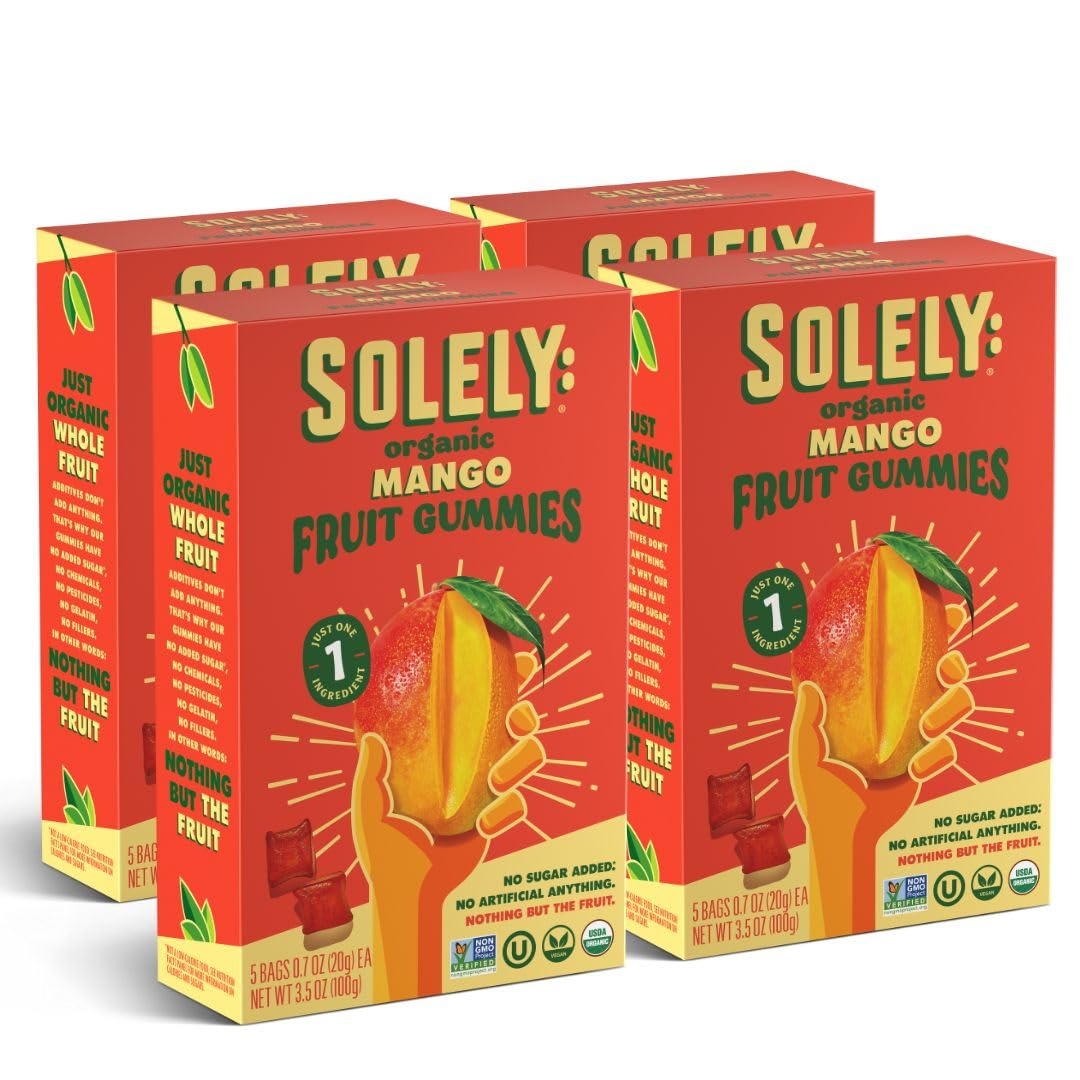
Item Name: SOLELY - Organic Mango Whole Fruit Gummies (Pack of 4 Boxes, 5 Individual Bags per Box) - Real Fresh Fruit - Healthy Snacks for Adults & Kids - Non GMO, Vegan Snacks, Shelf Stable - 20 Bags (3.5 oz)
Bullet Point 1: 1 Ingredient - Made with only organic mango. Yes, really. We believe in transparency, and we use whole and simple ingredients listed on the front of our package. Never added sugar, preservatives, or from concentrate.
Bullet Point 2: Fresh Fruit, No Junk - Made from organic dried fruit in a proprietary process to protect crucial nutrients. Low temperatures and long drying times lead to the best possible flavors without additives, chemicals, or artificial anything.
Bullet Point 3: Made for Your Busy Lifestyle - Each pack comes with 5 individually wrapped single servings – perfectly portable for a little pick-me-up, packing in your lunch box, or on-the-go snacking. Enjoy our nutritious snacks wherever you are!
Bullet Point 4: The Solely Difference - A new way to think about the food we eat. Snacks made from one whole fruit, chocolate made without sugar, and new ways to bring vegetables to the dinner table. Reimagining the possibilities of simple, healthy, and flavorful.
Bullet Point 5: Solely Family Farms Initiative - We use full harvest, even ugly fruit, and all parts of the fruit. We use nearly 100% of a farm's yield and have converted thousands of acres of family-owned farmland to organic!
Product Description: Solely Gummies are a convenient, healthy alternative to sugary snacks. They’re fun to eat and filled with nothing but whole organic fruit with a touch of vitamin C. Like all of our Solely products, there’s never any sugar, preservatives, gelatins or surprise ingredients. The Solely Difference - A new way to think about the food we eat. Snacks made from one whole fruit, chocolate made without sugar, and new ways to bring vegetables to the dinner table. Reimagining the possibilities of simple, healthy, and flavorful. Nothing but the fruit. No sugars, preservatives, or concentrates. Just 1, 2, or 3 wholefood organic ingredients, listed on the front of the package and nothing else. Fresh fruit on the go. Introducing the fun way for kids to eat whole, organic fruit with none of the mess and all of the flavor! Simply delicious, organic ingredients. Our organic dried fruit is perfect when plain, decadent when drizzled, and spectacular when spicy. Ultra clean and convenient. Leveraging technology instead of trickery to create the first organic fruit snacks that use whole, fresh fruit that you can take on the go! Irresistibly flavorful. Perfectly sun-ripened and hand-picked at peak freshness, our whole, organic fruit is used to deliver the most delicious fruit snacks. Sustainably sourced and zero waste. Through our Solely Family Farms Initiative, we use full harvest, even ugly fruit, and all parts of the fruit. We use nearly 100% of a farm's yield and have converted thousands of acres of family-owned farmland to organic! Fruit Jerky. The adventure companion, for when you are out and about, on the go, or need a mess-free, nutritious snack in between meals! Gummies. The quick, fun, kid-friendly option, is perfect for packing in your lunch box, sharing, or when you just need a clean pick-me-up. Dried Fruit - The pantry staple, quick and easy, on the go travel snack that is gently dried to perfection. Are Solely products gluten free? Solely spaghetti squash and green banana fusilli pasta are certified gluten free snacks or meals. For non-certified food, Solely avoids using strict allergen control and cleaning protocols between production runs. However, our food is made with the same equipment as tree nuts, soy, and peanuts.
Value: 4.0
Unit: Count

Price: 12.24